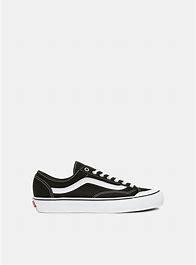
Brand: Vans
Model: Style 36 Decon Sf